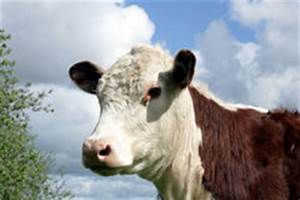
Label: cow